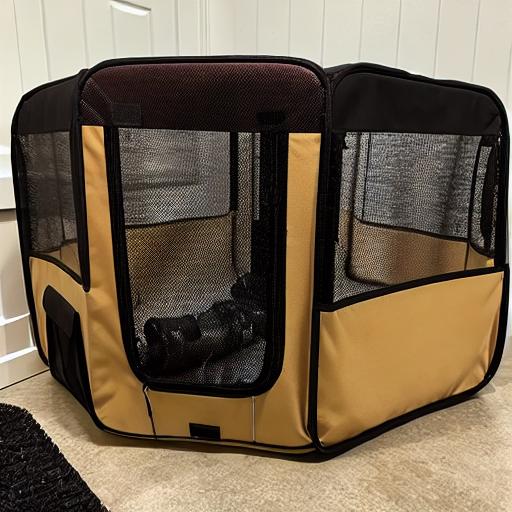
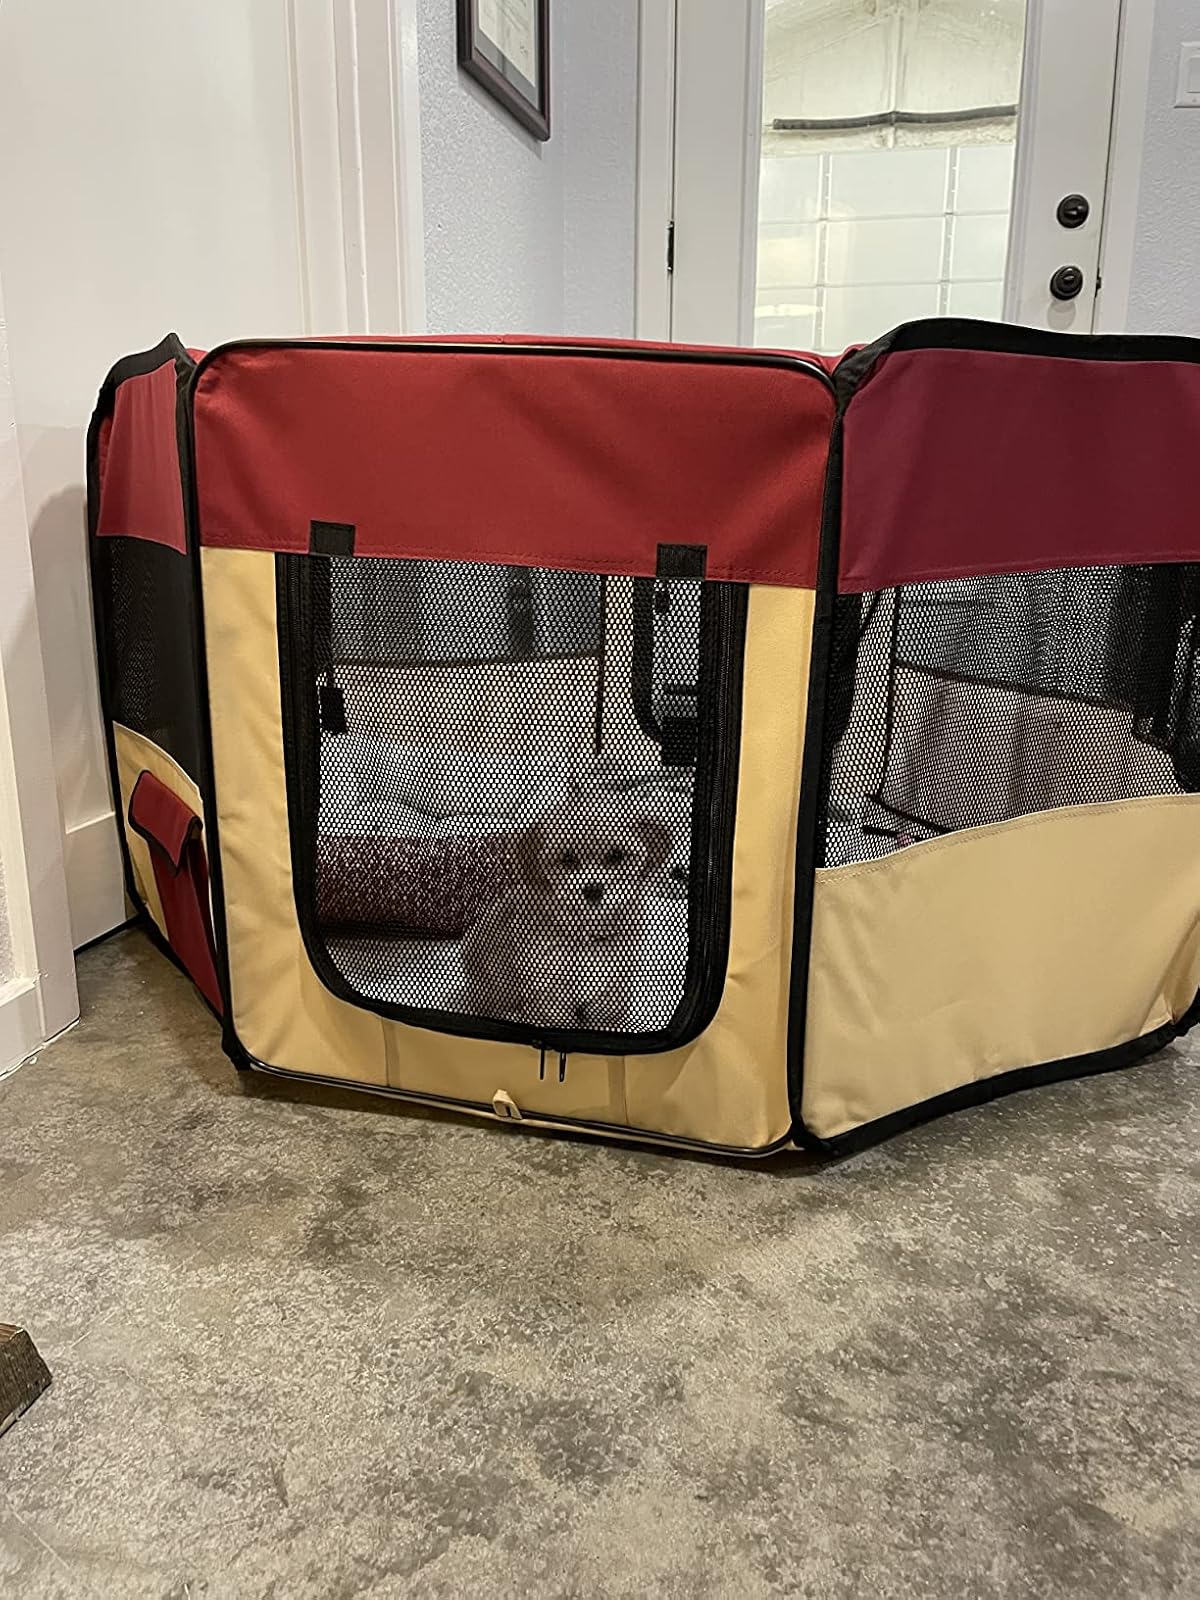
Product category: items_kennel
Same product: no